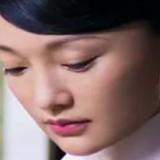
diễn viên Hồ Khả